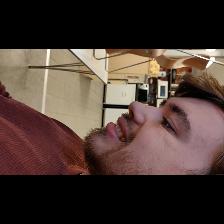
Label: Human